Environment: real
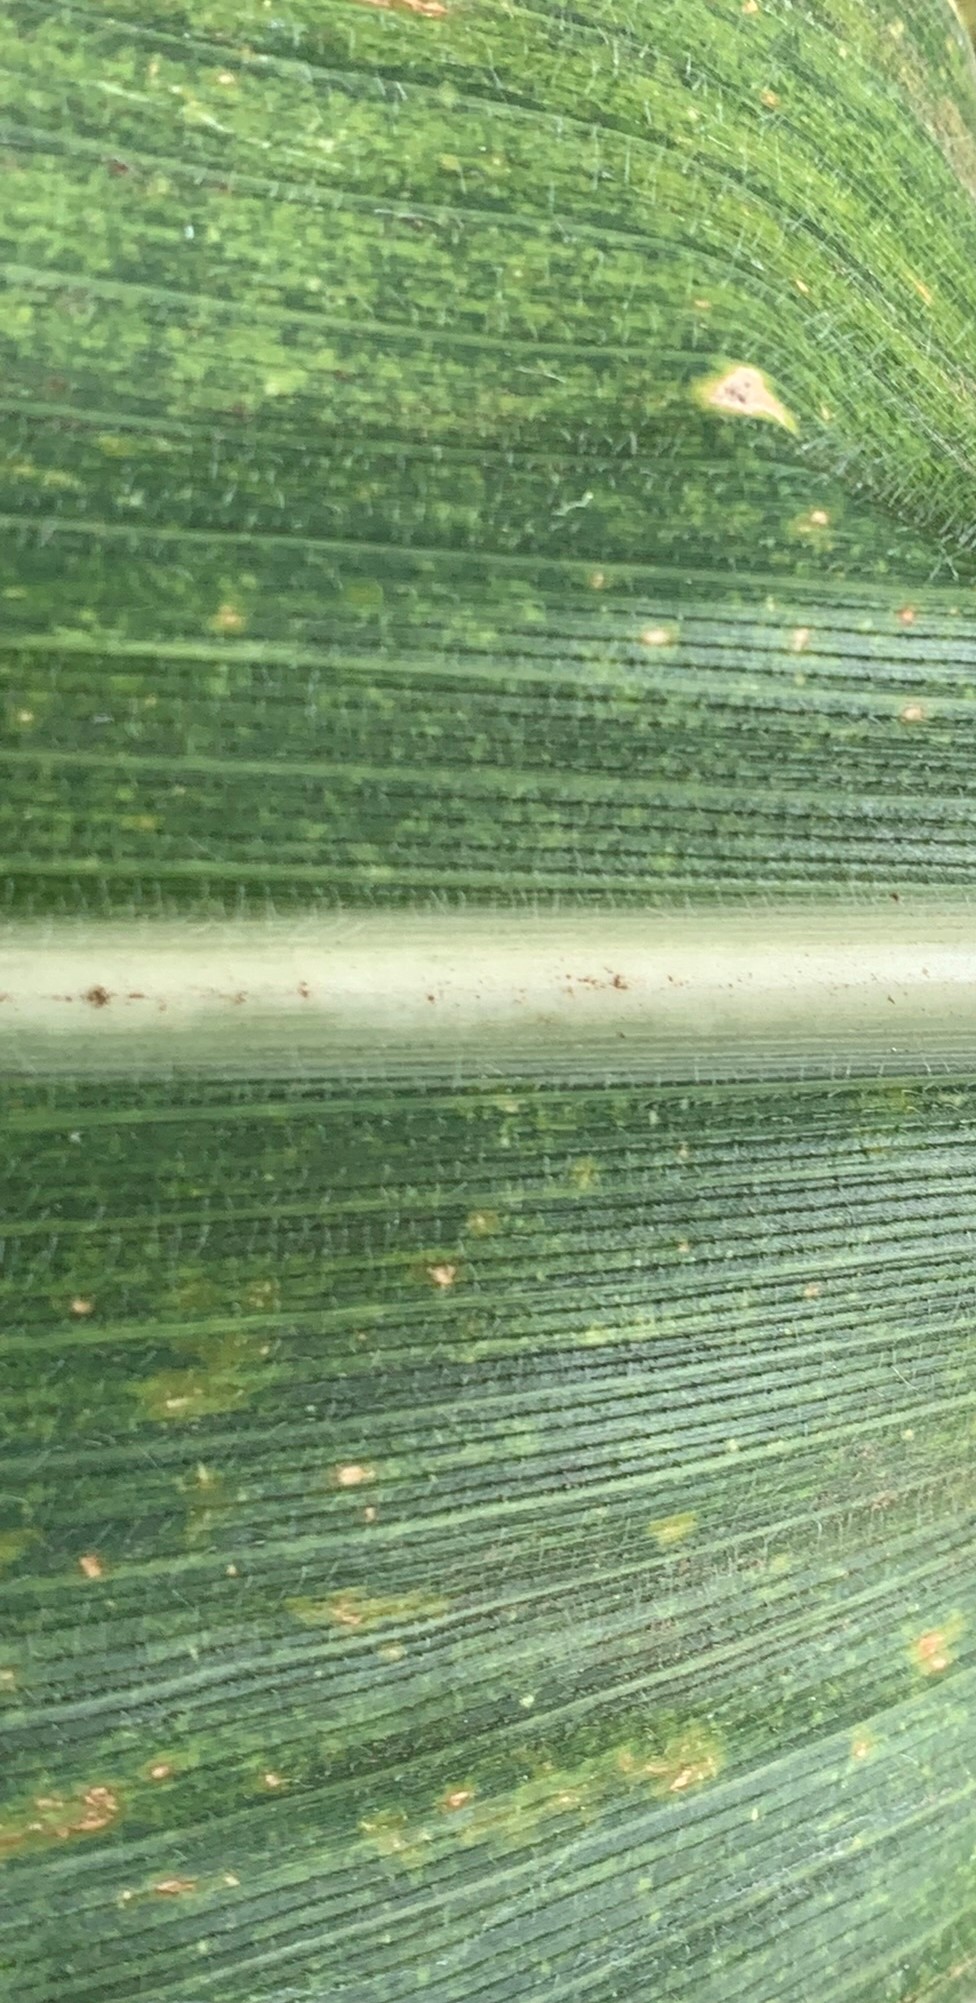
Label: lethal_necrosis